Carbon Run

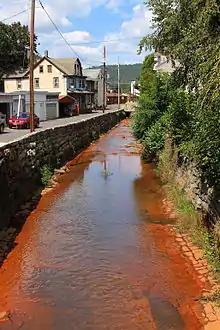
Carbon Run looking downstream in Shamokin

Carbon Run begins in a small lake in Zerbe Township. It flows south for several hundred feet and enters a broad valley. The stream then flows in an east-northeasterly direction for a few miles, though it heads in other directions for short distances. In this reach, it enters Coal Township, receives two unnamed tributaries from the left, and passes through two small lakes. The stream then turns south-southeast for a few tenths of a mile before turning east-northeast again. Its valley narrows and it reaches the census-designated place of Fairview-Ferndale. The stream flows alongside Pennsylvania Route 125 for several tenths of a mile before turning north and entering Shamokin. Several tenths of a mile further downstream, it turns northwest and reaches its confluence with Shamokin Creek.